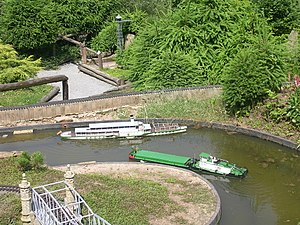
Miniaturpark Kleine Sächsische Schweiz
Miniaturpark Die Kleine Sächsische Schweiz.
Miniaturpark Die Kleine Sächsische Schweiz er en miniaturepark i Dorf Wehlen i Landkreis Sächsische Schweiz-Osterzgebirge i Sachsen. På 8.000 m² vises i alt 67 naturtro modeller af bygninger udført i lokal sandsten, klippeformationer, køretøjer og vandløb fra Sächsische Schweiz. De vigtigste modeller er af de primære seværdigheder og turiststeder i Elbsandsteingebirge. I tilknytning til parken er der desuden et åbent værksted og et billedhuggerværksted. Den privatdrevne park blev åbnet i maj 1998.